William Hayes (pastoralist)

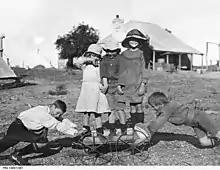
Bob Laver [left] with the Hayes children

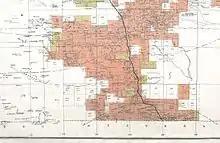
Central Australian pastoral lease owned by Hayes family in 1922.

William P. Hayes ( – 17 November 1913) was a pioneer and pastoralist in Central Australia. He is best known for establishing a cattle empire over 13,478 square km of land, including Undoolya, Deep Well, Maryvale, Mount Burrell and Owen Springs Stations near Alice Springs in the Northern Territory of Australia.